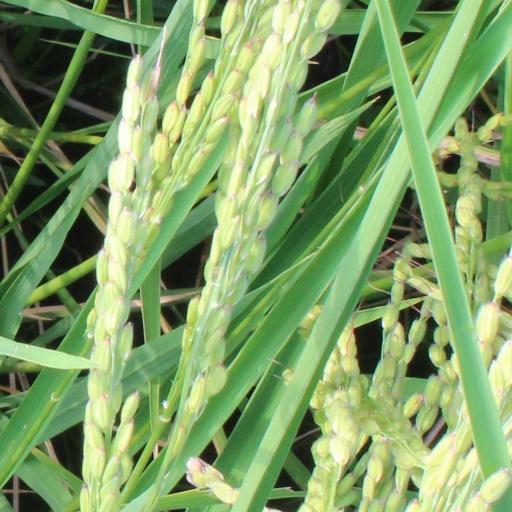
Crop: rice